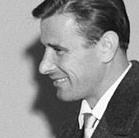
Age: 30